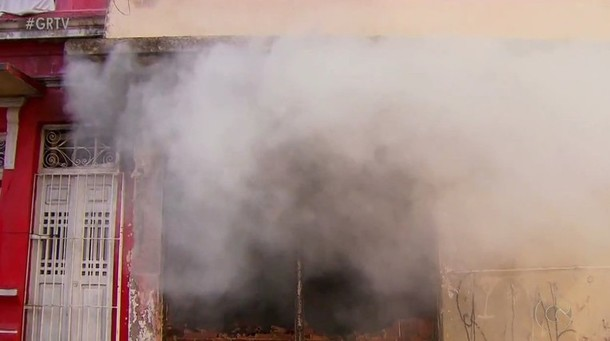
Fire: no
Smoke: yes